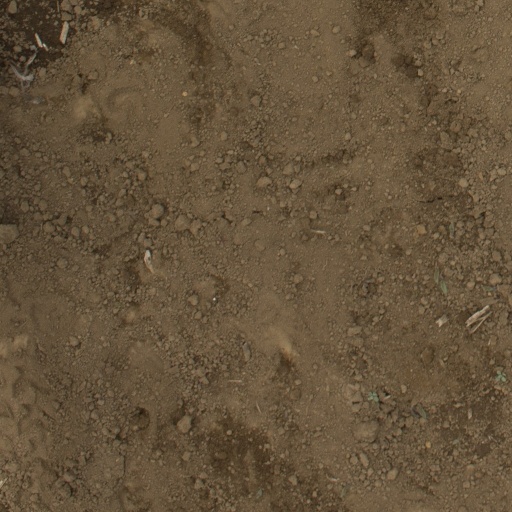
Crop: Jerusalem artichoke